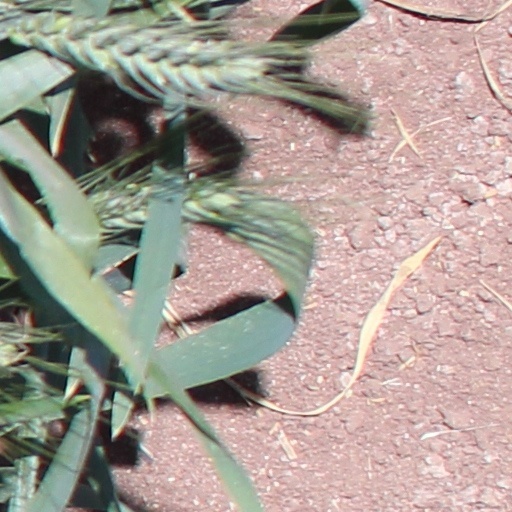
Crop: wheat